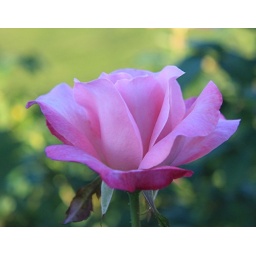
Taken in the plaza rose garden between cinderella's castle and tomorrowland